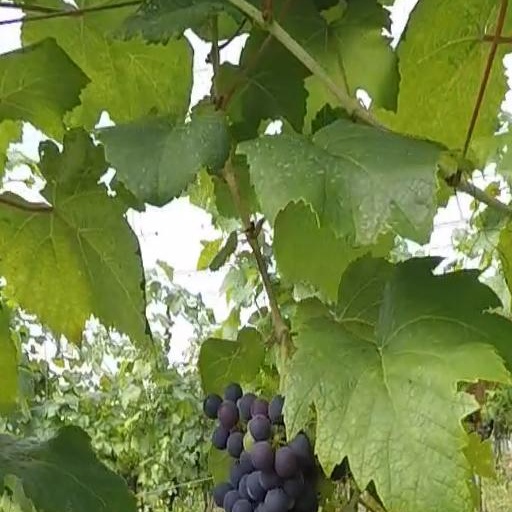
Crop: grape